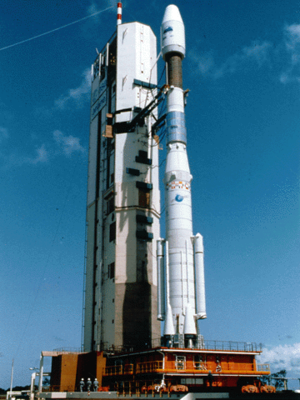
Le Centre national d'études spatiales est un établissement public à caractère industriel et commercial chargé d’élaborer et de proposer au gouvernement français le programme spatial français et de le mettre en œuvre. Le CNES dispose d'un budget de 2,438 milliards d'euros en 2018, ce qui reste le plus important en Europe. Il inclut la part reversée à l'Agence spatiale européenne, dont le CNES est le plus gros contributeur, qui est consacrée essentiellement aux missions scientifiques et aux investissements dans les lanceurs. La part investie directement par le CNES porte dans l'ordre d'importance sur les lanceurs et la gestion de la base de lancement de Kourou, les missions militaires, scientifiques, l'étude de la Terre généralement dans le cadre de coopérations binationales, les développements autour des satellites de télécommunication et de navigation par satellite. Le CNES est placé sous la tutelle conjointe des ministères de la Recherche et des Armées.
En ingénierie, la robustesse d'un système se définit comme la « stabilité de sa performance ».
Une région ultrapériphérique est un territoire de l'Union européenne mais situé en dehors du continent européen. Les RUP ont été reconnues pour la première fois dans une déclaration annexée au traité de Maastricht de 1992. Depuis 2009, elles sont définies à l'article 349 du traité sur le fonctionnement de l'Union européenne qui y précise la façon dont le droit européen peut y être adapté.
La Guyane, /gɥijan/ en créole guyanais : Lagwiyann, est une région monodépartementale française située en Amérique du Sud, limitrophe du Brésil au sud-est et au sud, et du Suriname à l'ouest. Ses compétences, identiques aux autres régions et départements de France, sont regroupées depuis 2015 dans le cadre d'une collectivité territoriale unique dont l'organe délibérant est l'assemblée de Guyane. Son code Insee est le 973. Hors de France, la région est parfois appelée « Guyane française ». Avec une superficie de 83 846 km² et une population de 296 711 habitants, la Guyane est la deuxième région de France pour la superficie et la deuxième moins peuplée. C'est également le département le plus boisé, 97 % du territoire étant couvert d'une forêt équatoriale qui reste parmi les plus riches et les moins écologiquement fragmentées du monde, la forêt guyanaise.
Ariane 4 était un lanceur civil de l'Agence spatiale européenne, développé pour placer des satellites en orbite autour de la Terre. Il fait partie de la famille des lanceurs européens Ariane, conçue en collaborations par différents industriels européens, commercialisé par Arianespace et lancé depuis la base de Kourou.
Alors que l'Union soviétique et les États-Unis ont entrepris la conquête de l'espace extra-terrestre, les États européens se sentent peu concernés par cette nouvelle frontière qui semble vouée uniquement à la science et qui paraît un gadget dans la compétition médiatique qui accompagne la Guerre froide.
La France d'outre-mer ou les Outre-mer ou encore les outre-mers comprend les territoires de la République française éloignés de la France hexagonale située sur le continent européen. On parle également de DROM-COM ou encore de DOM-TOM.
Ariane est le nom générique d'une famille de lanceurs civils européens de satellites. Le programme Ariane est lancé en 1973 par l'Agence spatiale européenne afin de donner les moyens à l'Europe de mettre en orbite ses satellites sans dépendre des autres puissances spatiales. Ce projet avait été précédé d'un échec avec la fusée Europa. La première version, Ariane 1, effectue son vol inaugural depuis la base de Kourou le 24 décembre 1979. Elle est rapidement remplacée par des versions plus puissantes, Ariane 2, Ariane 3 et Ariane 4 qui effectuent leur premier vol respectivement en 1986, 1984 et 1988. Pour faire face à l'augmentation de la masse des satellites, le lanceur est complètement refondu, donnant naissance à la version Ariane 5 capable de placer maintenant plus de 10,7 t en orbite de transfert géostationnaire. Son premier vol a eu lieu en 1996.
Les lanceurs Longue Marche, également appelés Chang Zheng, constituent une famille de lanceurs développés par la République Populaire de Chine. La famille s'articule autour de trois catégories. Les lanceurs traditionnels furent développés dans les années 60 et 70 afin de devenir les premiers lanceurs chinois, lancés depuis la base historique de Jiuquan. Par la suite dans les années 80, des versions spécialisées pour certains types de missions furent mises en service depuis de nouvelles bases de lancement, à Xichang et Taiyuan. La diversité de l'offre proposée et des décisions politiques favorables mèneront à l’essor des vols commerciaux de satellites américains en Chine durant les années 90, avant que ces derniers ne se fassent bien plus rares suite à certains accidents et plusieurs sanctions américaines. Les années 2000 seront consacrées à l'amélioration et l'optimisation des lanceurs existants, et à l'entrée de la Chine dans l'ère du vol spatial habité, avec l'envoi de Yang Liwei, premier taïkonaute, sur Shenzhou 5 en 2003.